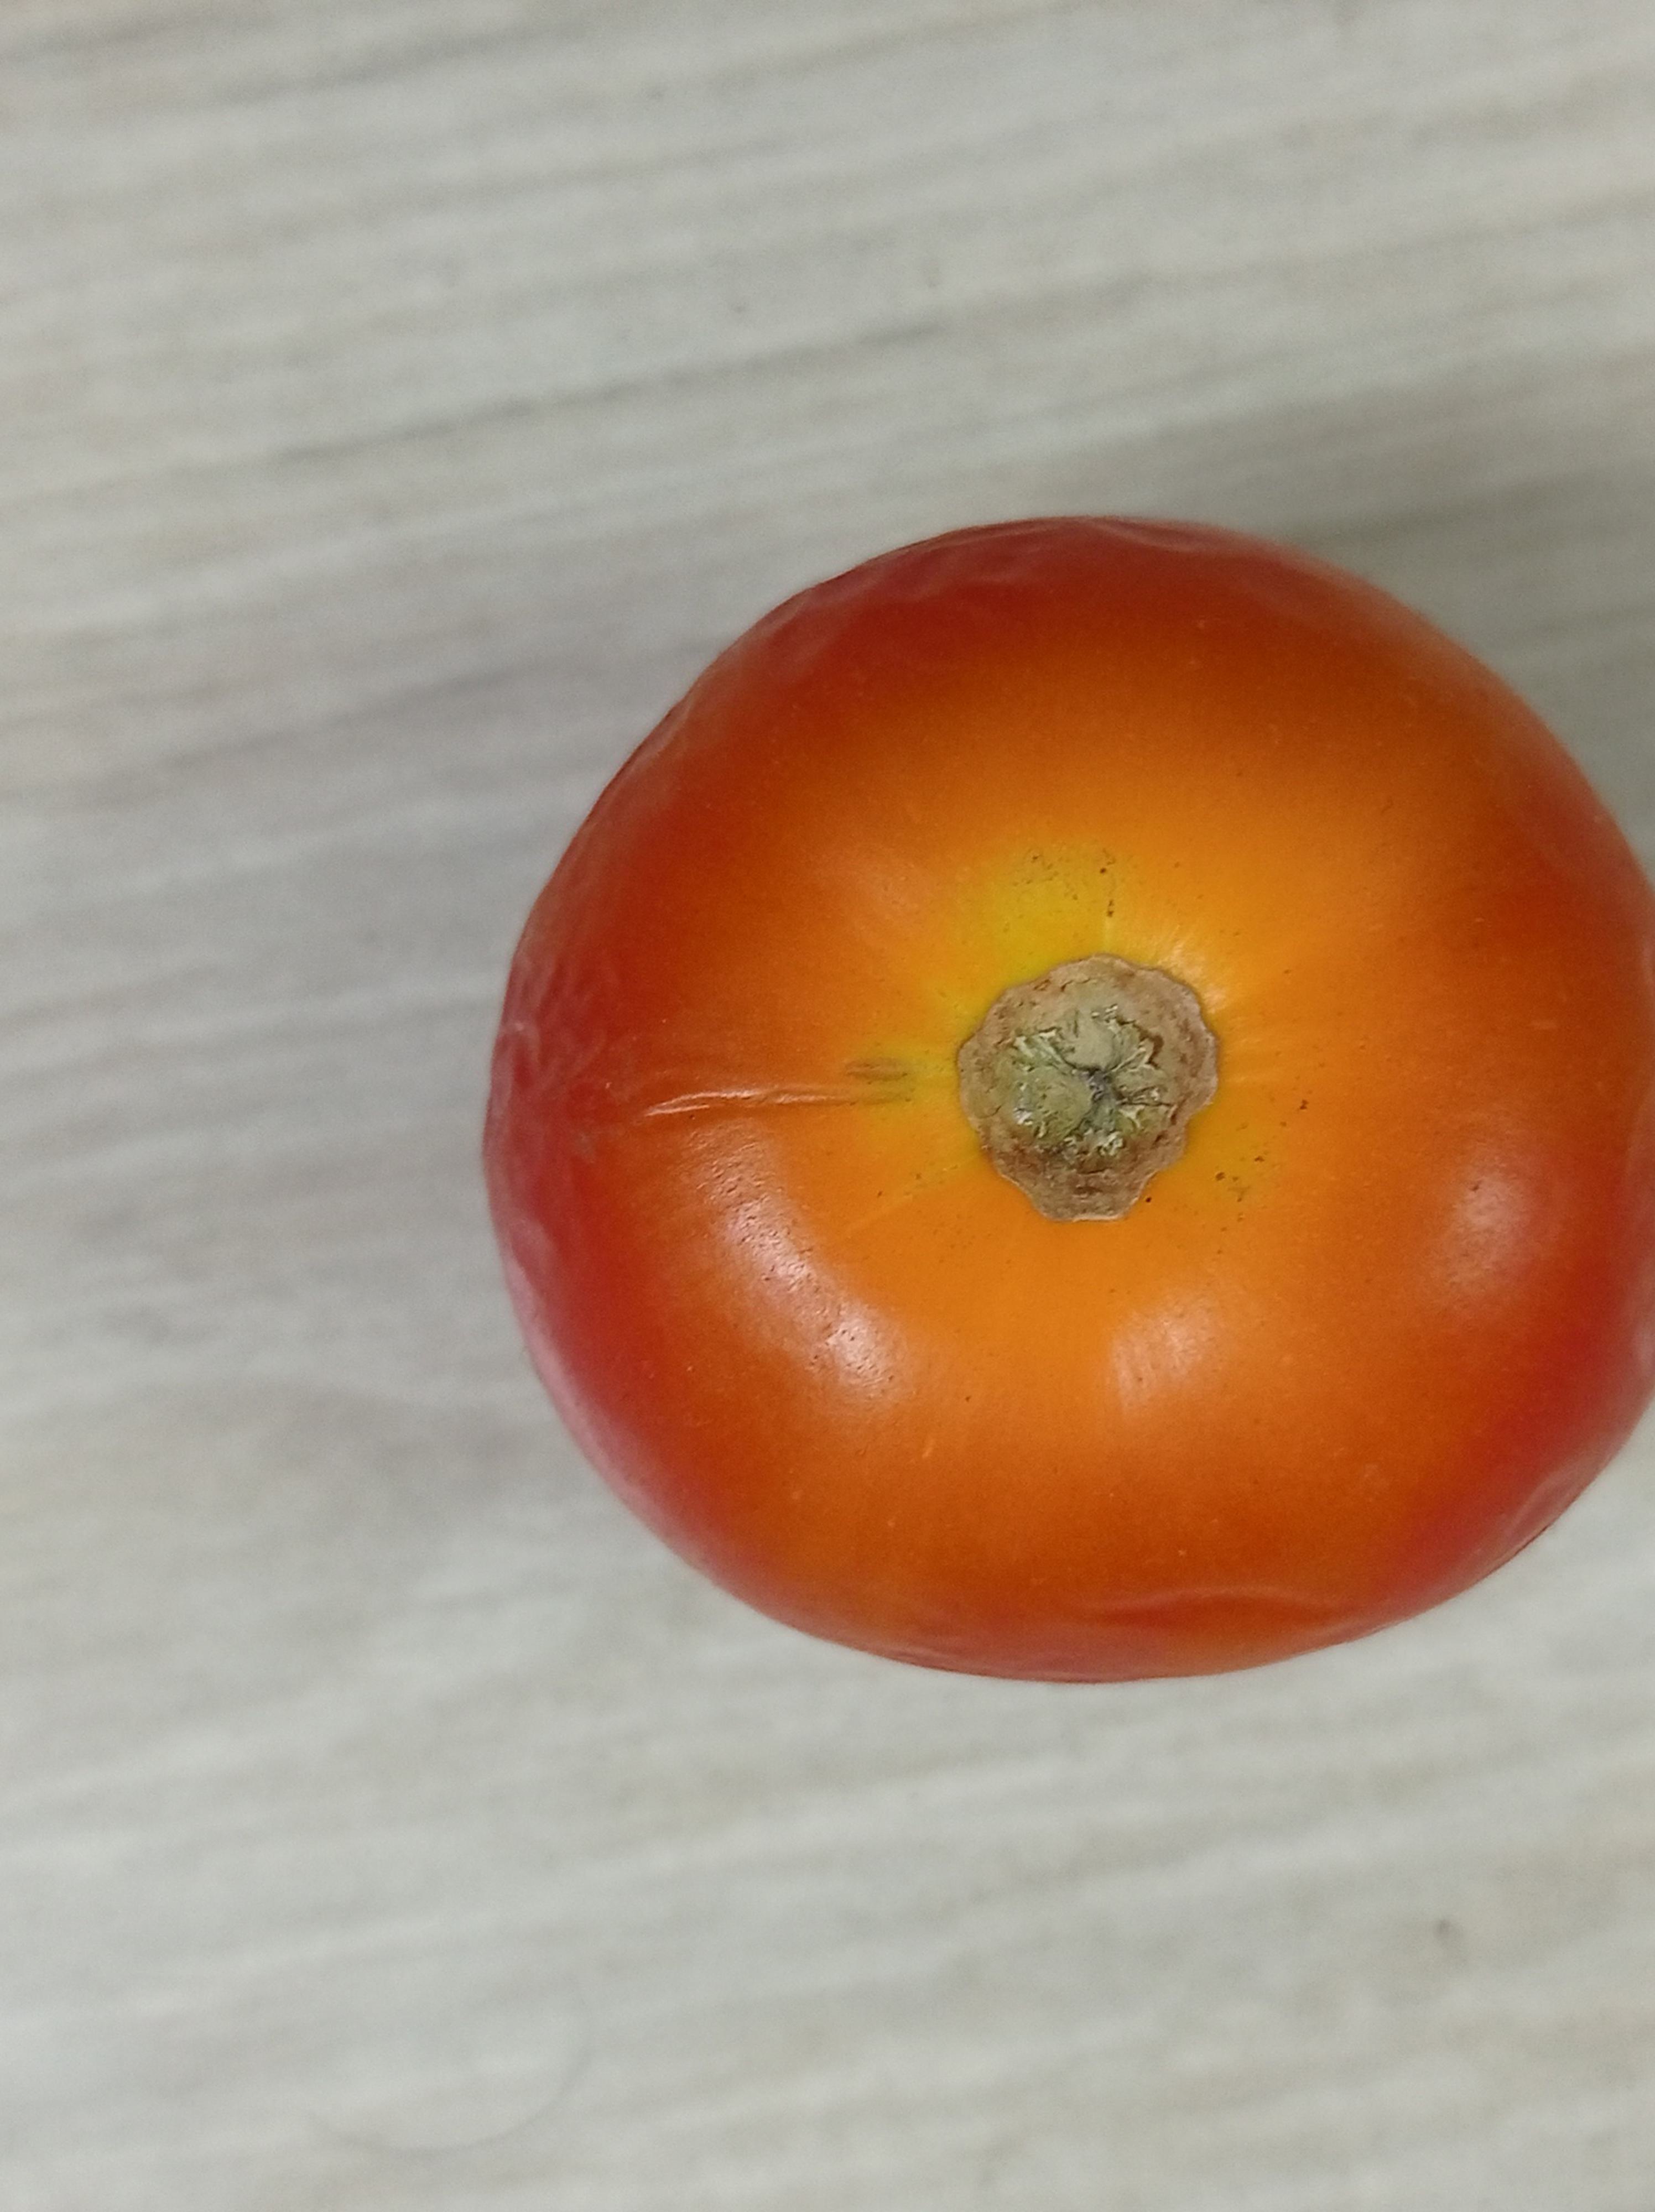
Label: Fresh